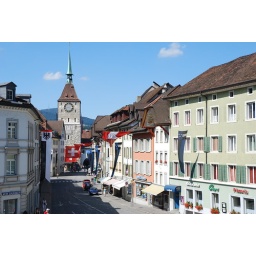
The old clock tower in Aarau, Switzerland.